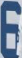
Number: 6